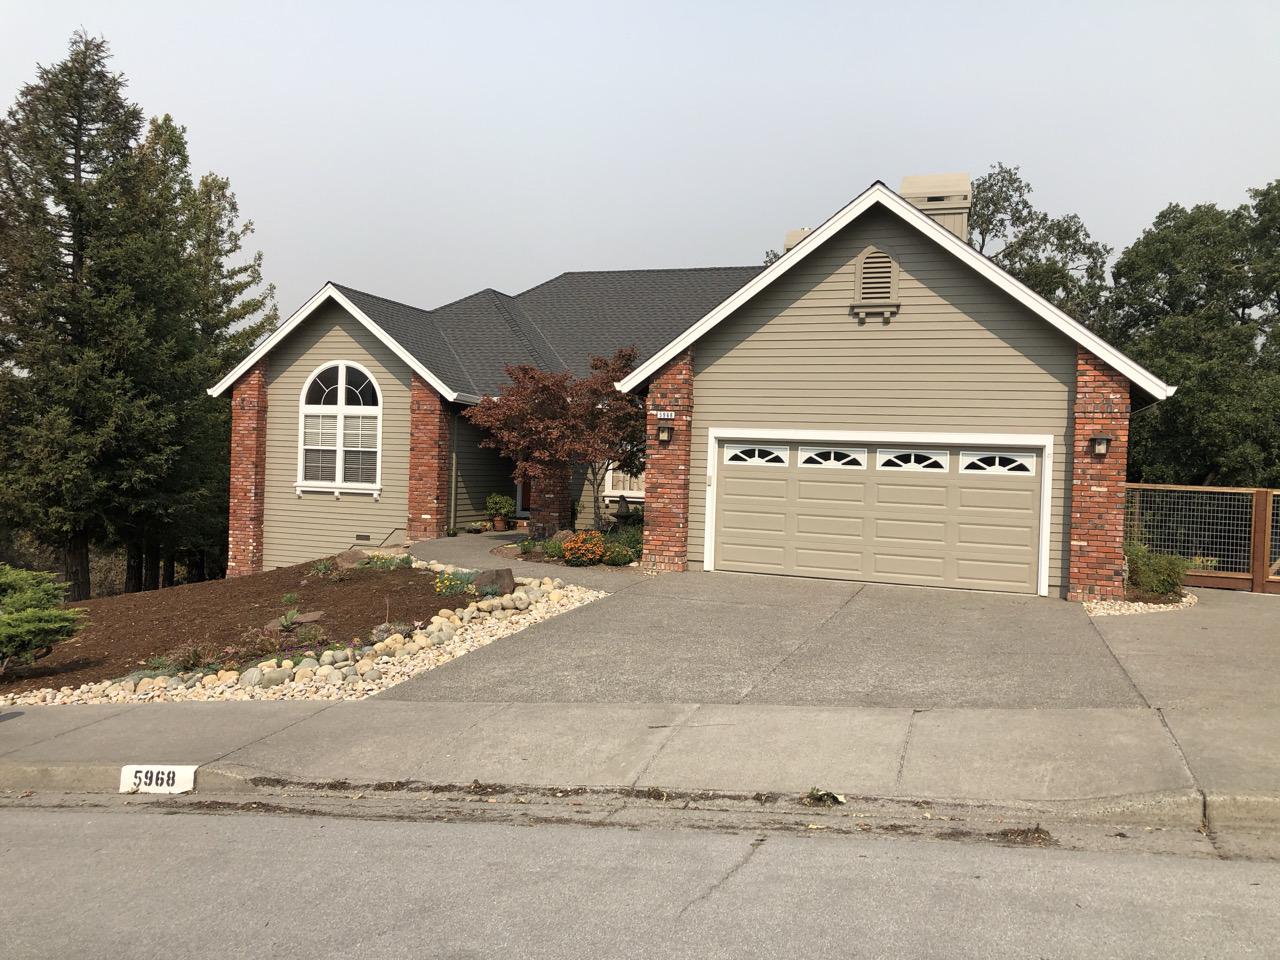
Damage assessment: no_damage